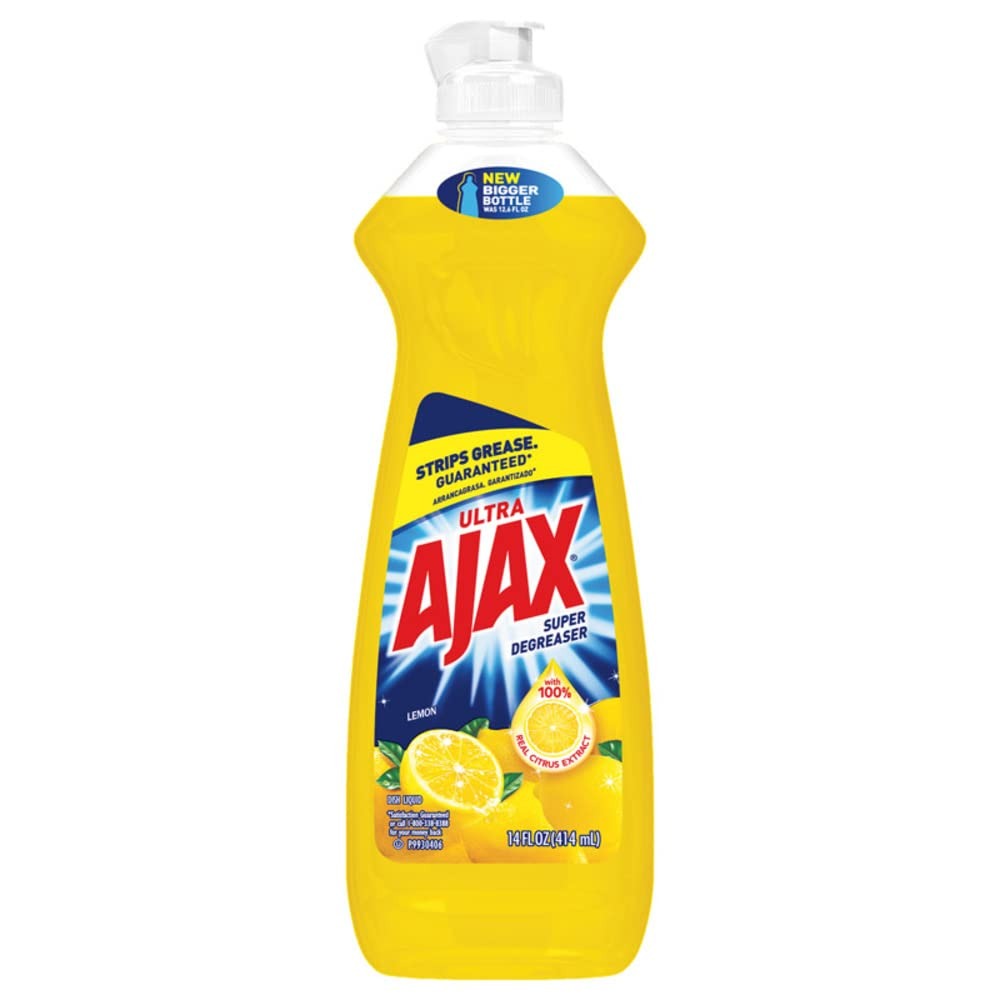
Item Name: Ajax Dish Soap Non-Concentrated Lemon Scent 14 Pack of 20
Bullet Point: Ajax
Product Description: New Ajax Dish Soap Non-Concentrated Lemon Scent 12.6 Oz
Value: 20.0
Unit: Count

Price: 9.275